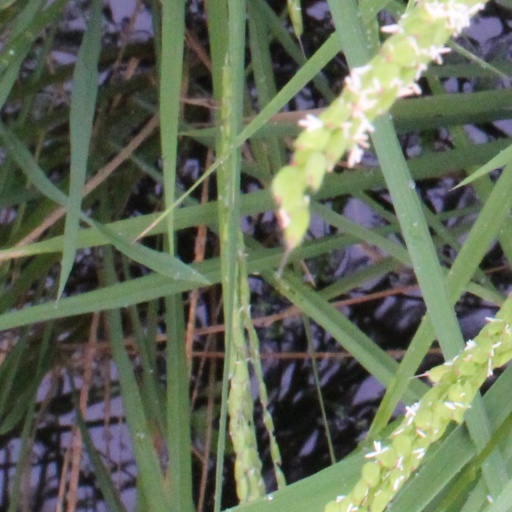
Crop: rice